Women in the military by country

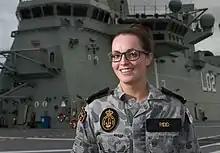
A female member of s crew in 2016

All roles in the Australian Defence Force are open to women. The first women became involved with the Australian armed forces with the creation of the Army Nursing Service in 1899. On 30 June 2017, women were found to make up 16.5% of the Australian Defence Force (with 20.6% in the Royal Australian Air Force, 20.4% in the Royal Australian Navy and 13.2% in the Australian Army). However, up until 2016, only 74% of the total number of available roles in the Australian armed forces were available to women. Despite this, using 1998-99 figures, the ADF had the highest percentage of women in its employ in the world. In 1998, Australia became the fourth nation in the world for women to serve on submarines.